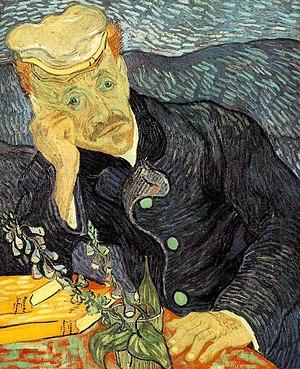
Paul Ferdinand Gachet, né le 30 juillet 1828 à Lille et mort le 9 janvier 1909 à Auvers-sur-Oise, est un médecin français, peintre, graveur, collectionneur d'art et professeur d'anatomie artistique.
L’économie de la culture est la branche de l'économie s'intéressant aux aspects économiques de la création, de la distribution et de la consommation d'œuvres d'art. Longtemps cantonné aux beaux-arts, à l'édition, aux arts décoratifs, à la musique et aux spectacles vivants dans la tradition anglo-saxonne, son spectre s'est élargi depuis le début des années 1980 à l'étude des particularités des industries culturelles ainsi qu'à l'économie des institutions culturelles.
Van Gogh est un film français de Maurice Pialat sorti en 1991. Il s'agit d'un film biographique « romancé » sur les 67 derniers jours de la vie du peintre postimpressionniste Vincent van Gogh.
Vincent Willem van Gogh, né le 30 mars 1853 à Groot-Zundert, aux Pays-Bas, et mort le 29 juillet 1890 à Auvers-sur-Oise, en France, est un peintre et dessinateur néerlandais. Son œuvre pleine de naturalisme, inspirée par l'impressionnisme et le pointillisme, annonce le fauvisme et l'expressionnisme.
Le Portrait du docteur Gachet avec branche de digitale est l'une des peintures les plus chères de l'artiste-peintre néerlandais Vincent van Gogh, puisqu'elle a été vendue au prix record de 82,5 millions de dollars en 1990. Elle représente le docteur Paul Gachet.